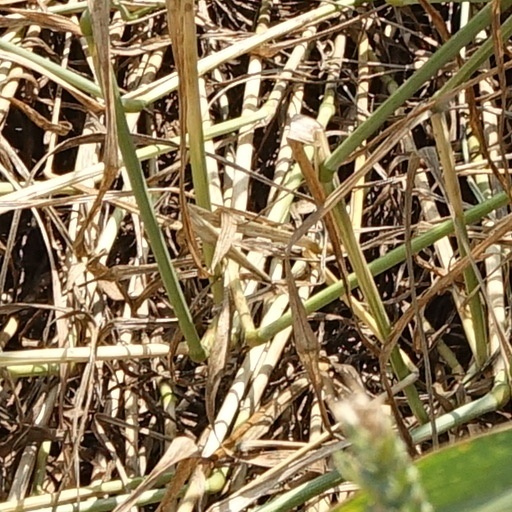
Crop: wheat